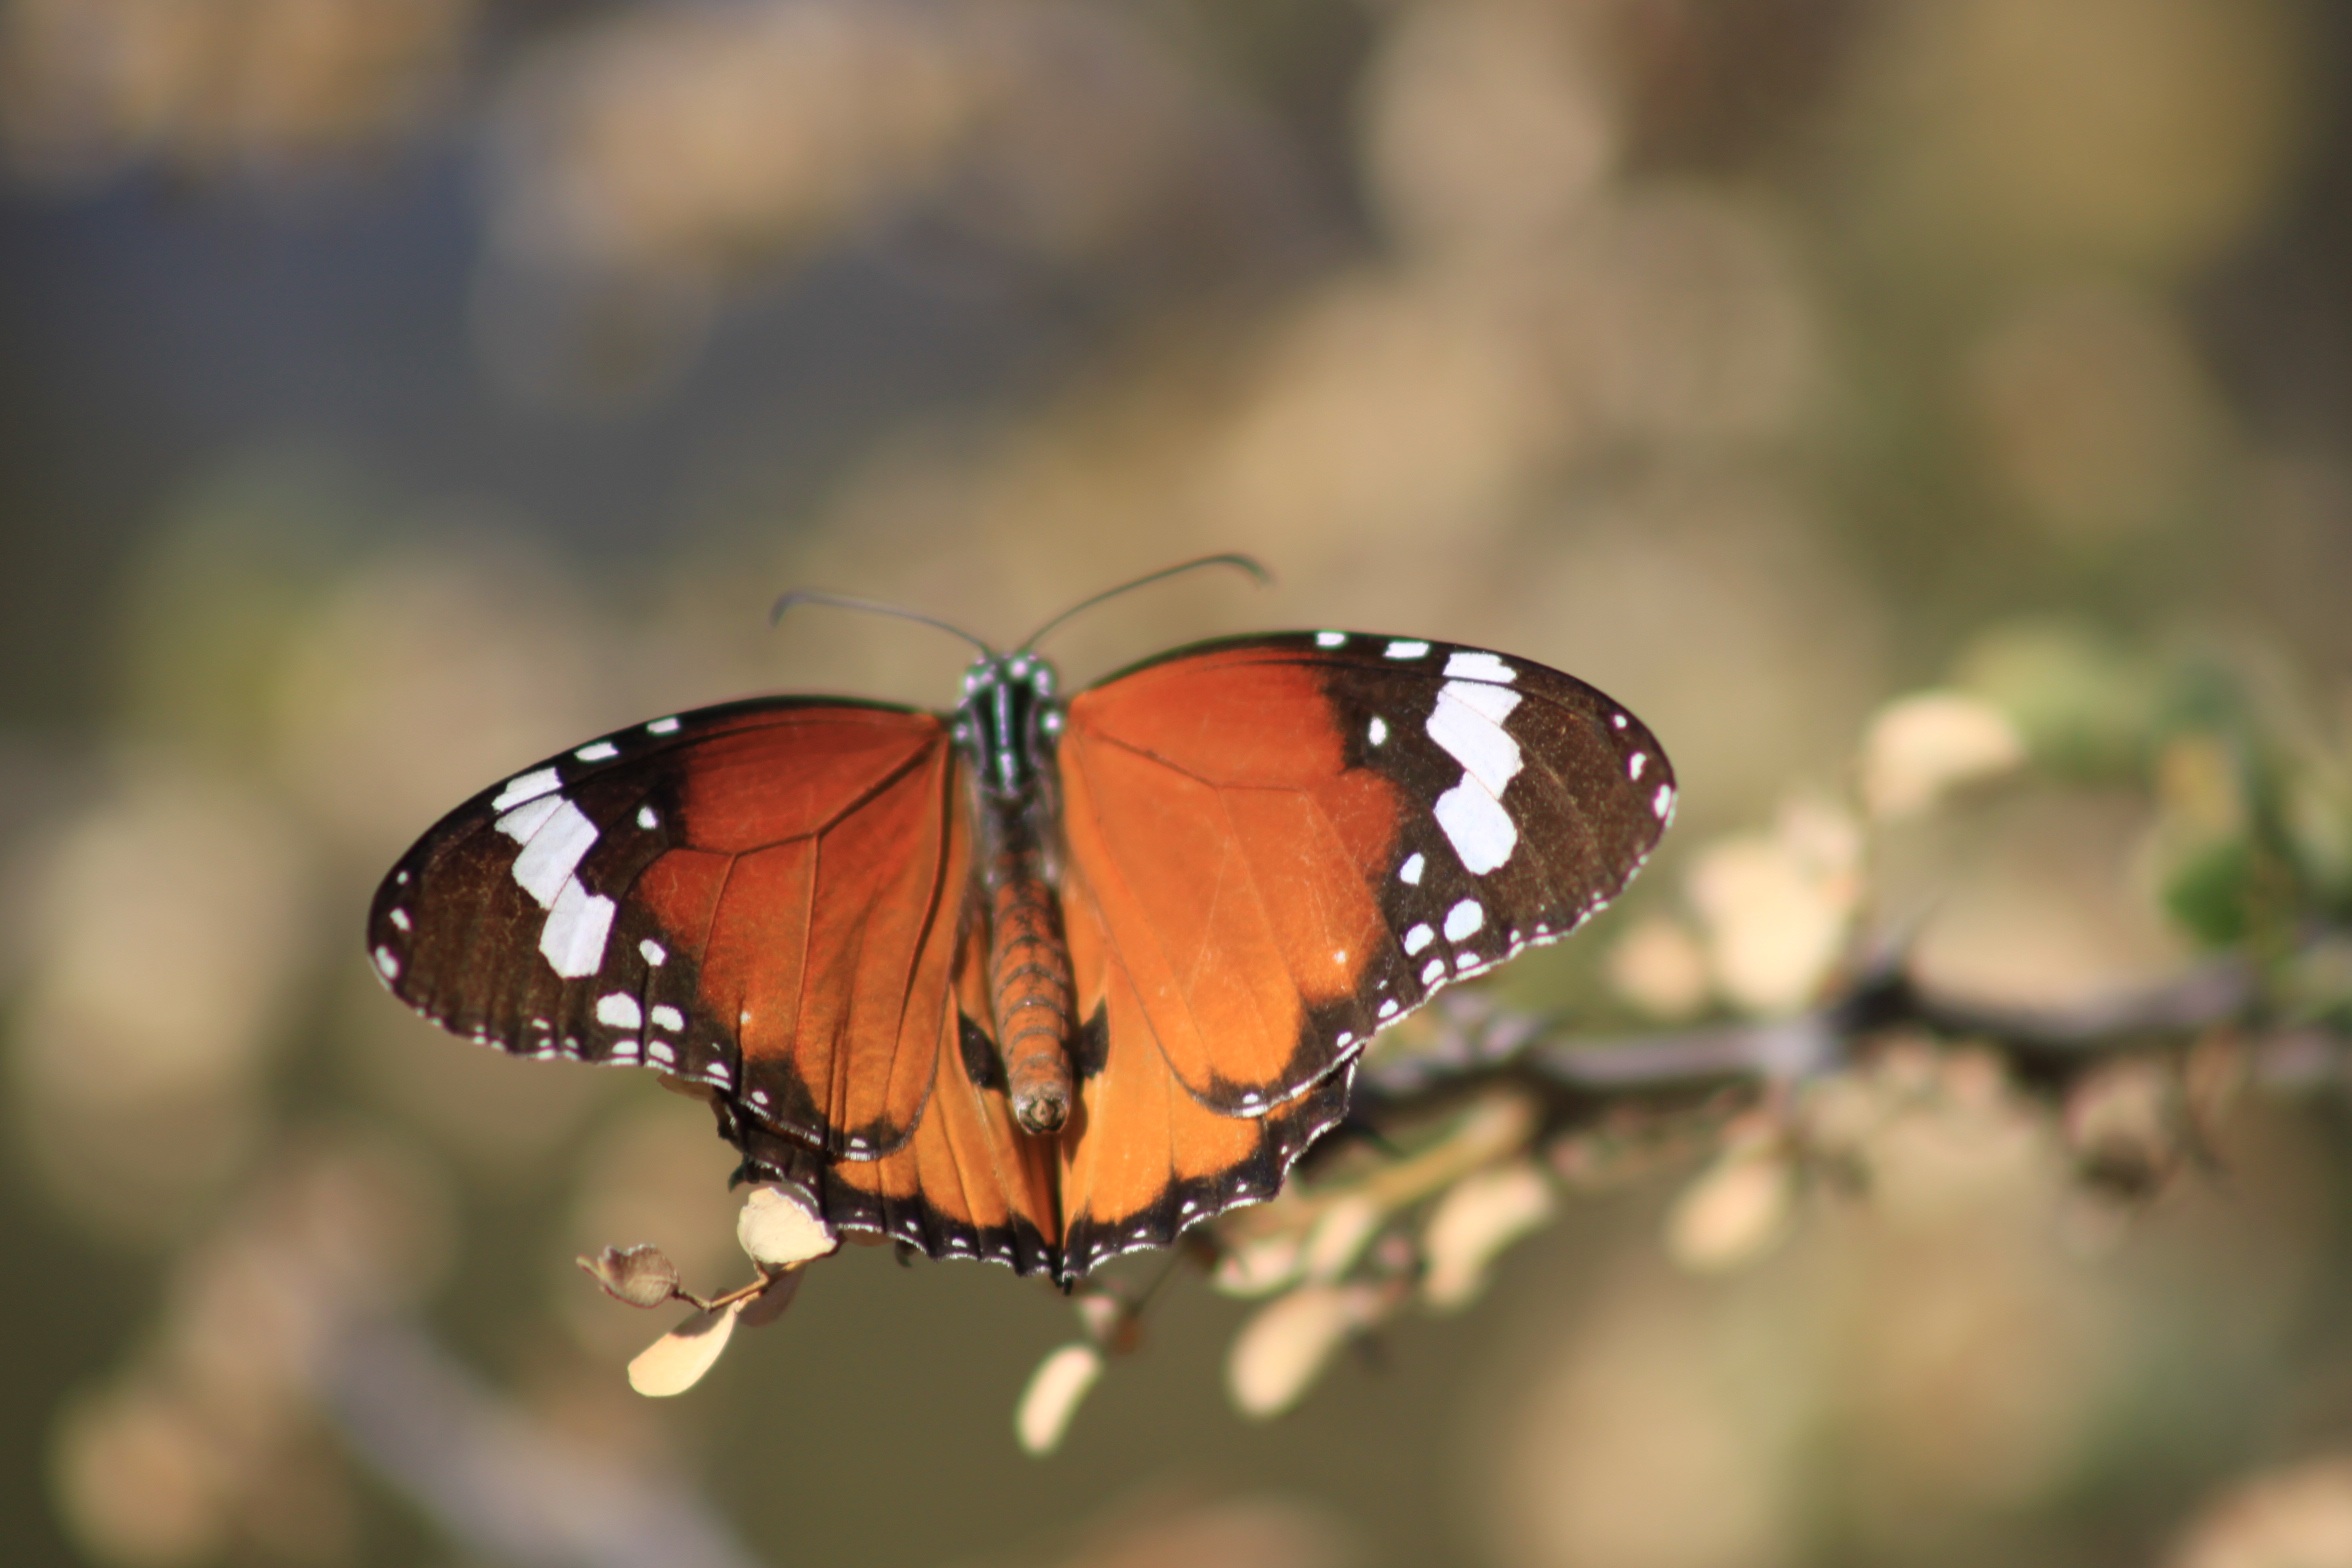
nature, wing, photography, leaf, flower, petal, wildlife, insect, butterfly, flora, fauna, invertebrate, close up, monarch butterfly, macro photography, arthropod, pollinator, moths and butterflies, lycaenid, brush footed butterfly, colias